Jan Mayen

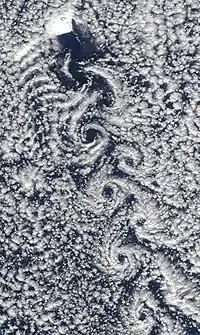
Kármán vortex street created by Beerenberg volcano in the westerly winds

Jan Mayen Island has one exploitable natural resource, gravel, from a site located at Trongskaret. Other than this, economic activity is limited to providing services for employees of Norway's radio communications and meteorological stations located on the island. Jan Mayen has one unpaved airstrip, Jan Mayensfield, which is about long. The coast has no ports or harbors, only offshore anchorages.